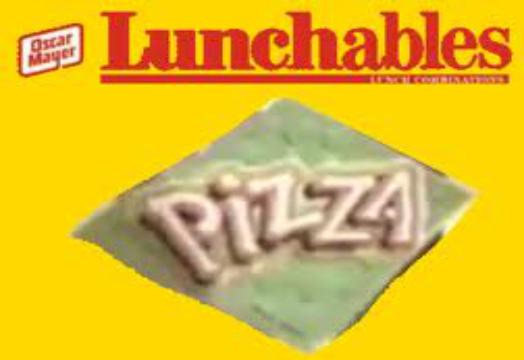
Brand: Lunchables
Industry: Food